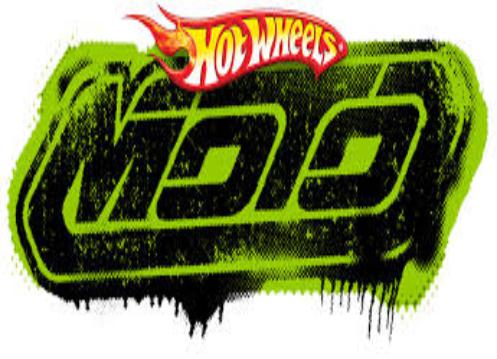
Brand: Hot Wheels
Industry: Leisure